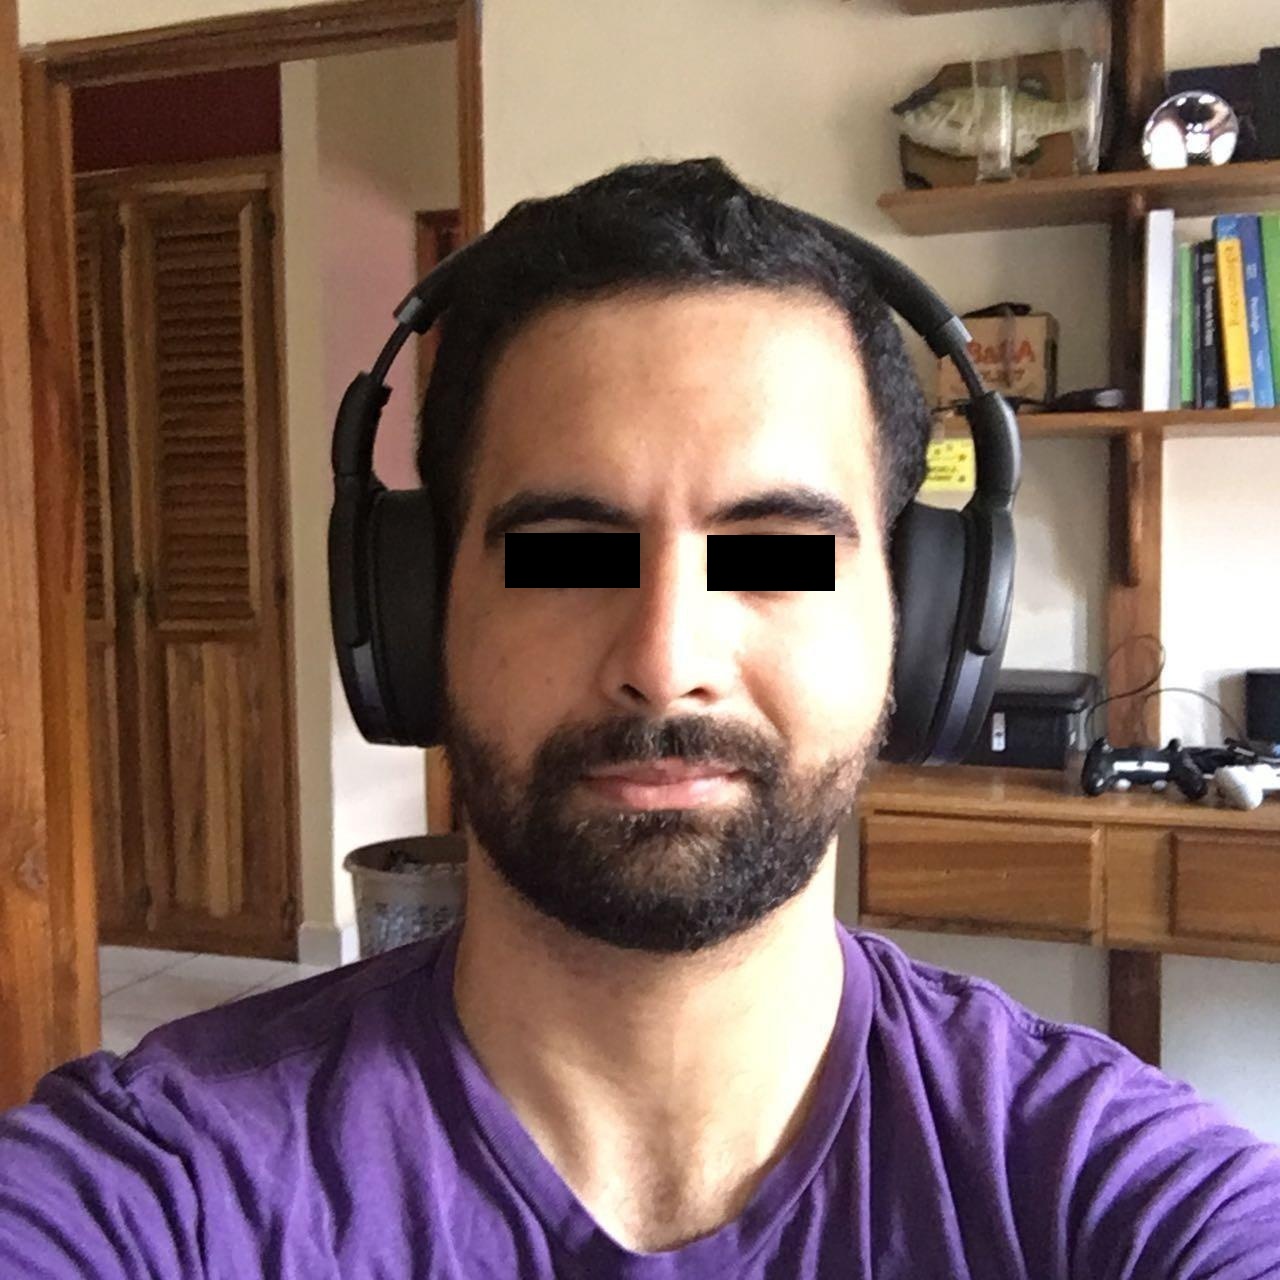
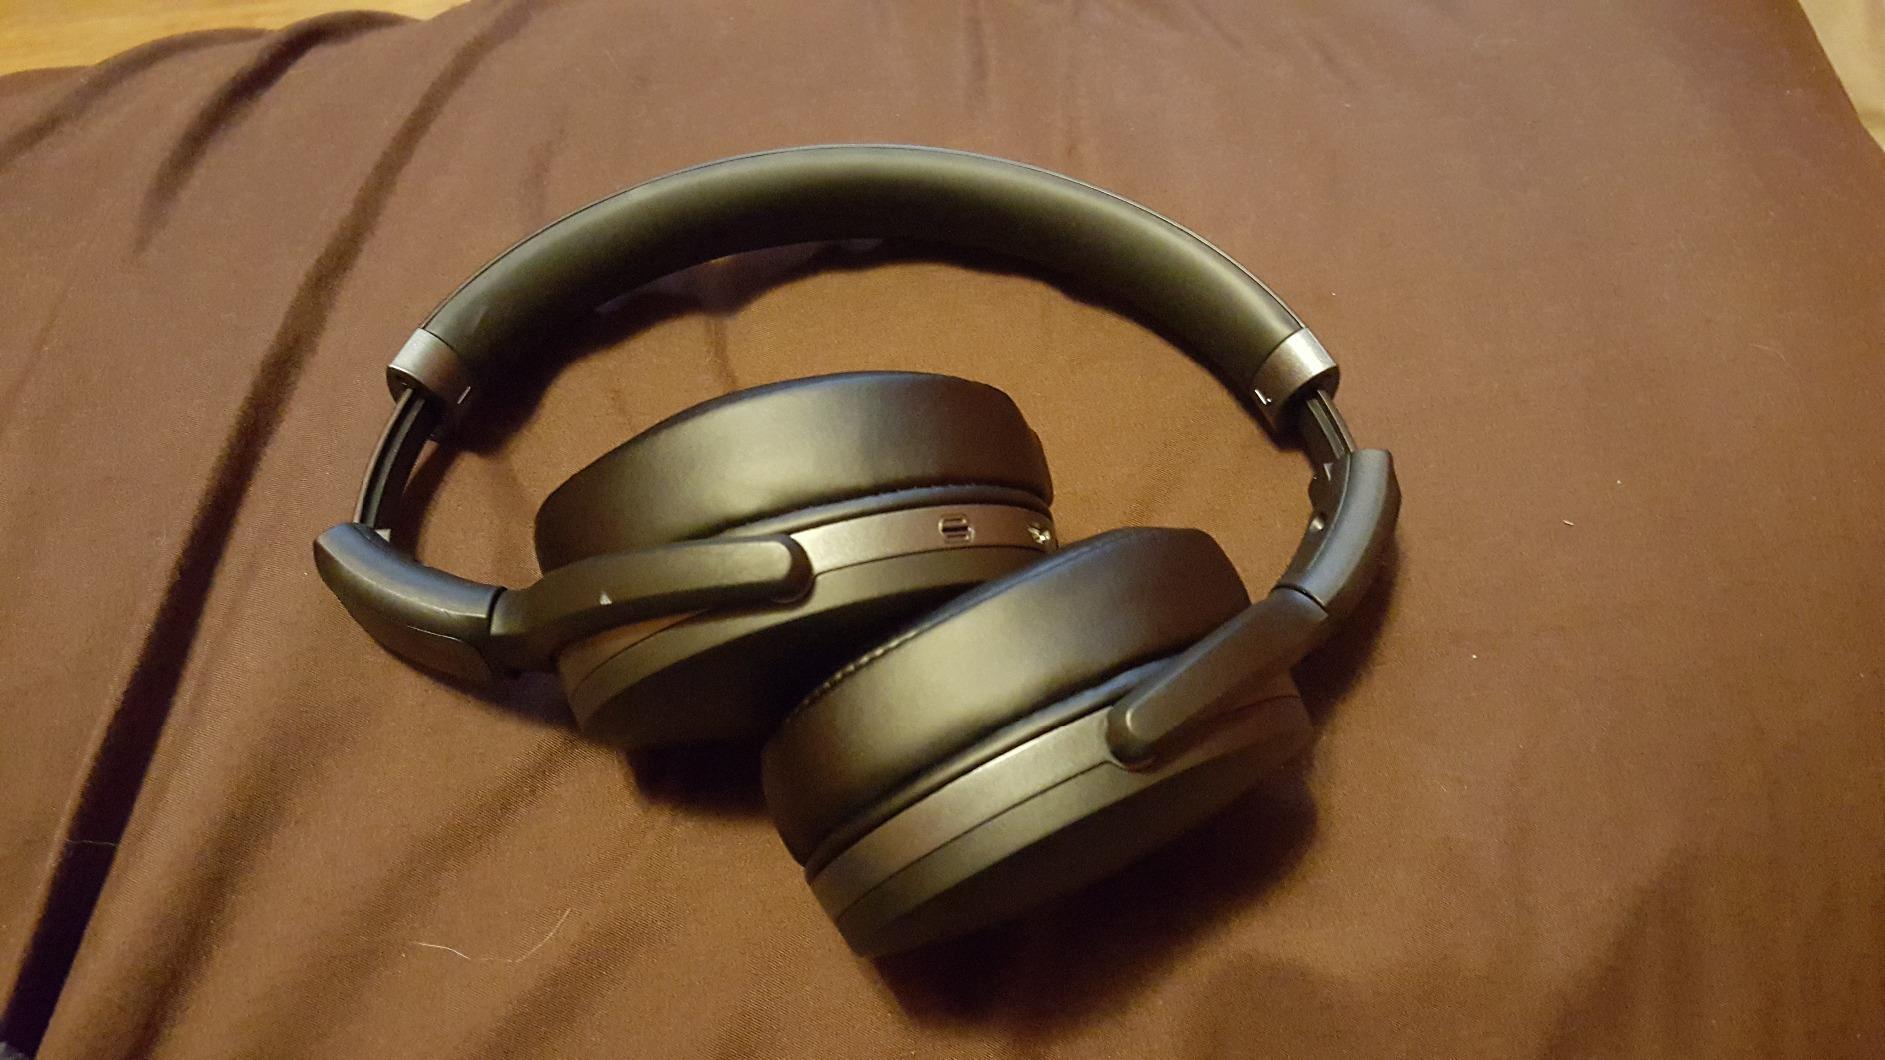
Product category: headphones
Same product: yes